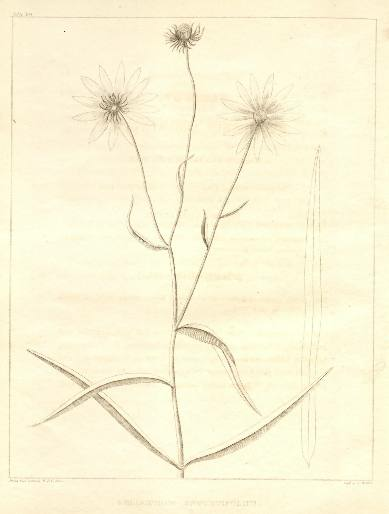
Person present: No